Laird Wilcox

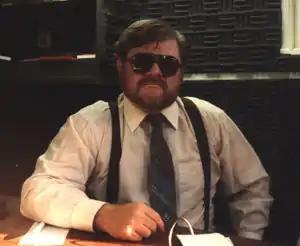
Wilxoc in the 2000s

Laird Maurice Wilcox III (November 28, 1942 – November 4, 2023) was an American researcher of political fringe movements. He was the founder of the Wilcox Collection of Contemporary Political Movements, housed in the Kenneth Spencer Research Library at the University of Kansas.